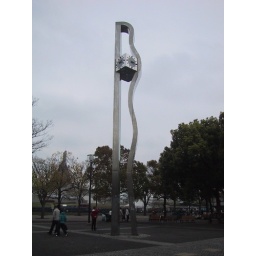
Side view of clock tower in NHK Broadcast Plaza